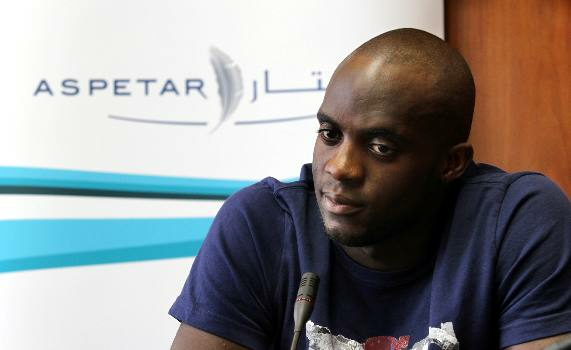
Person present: Yes